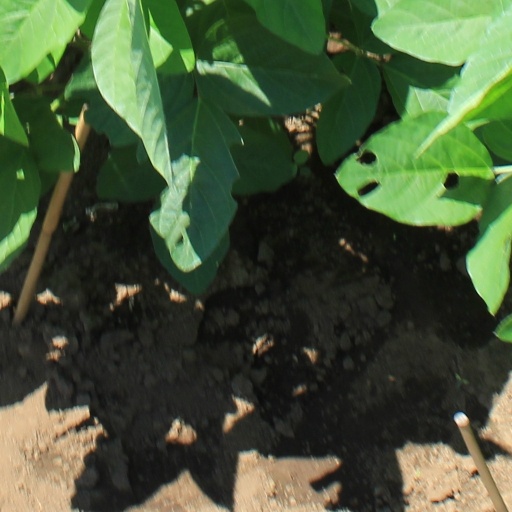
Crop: soybean